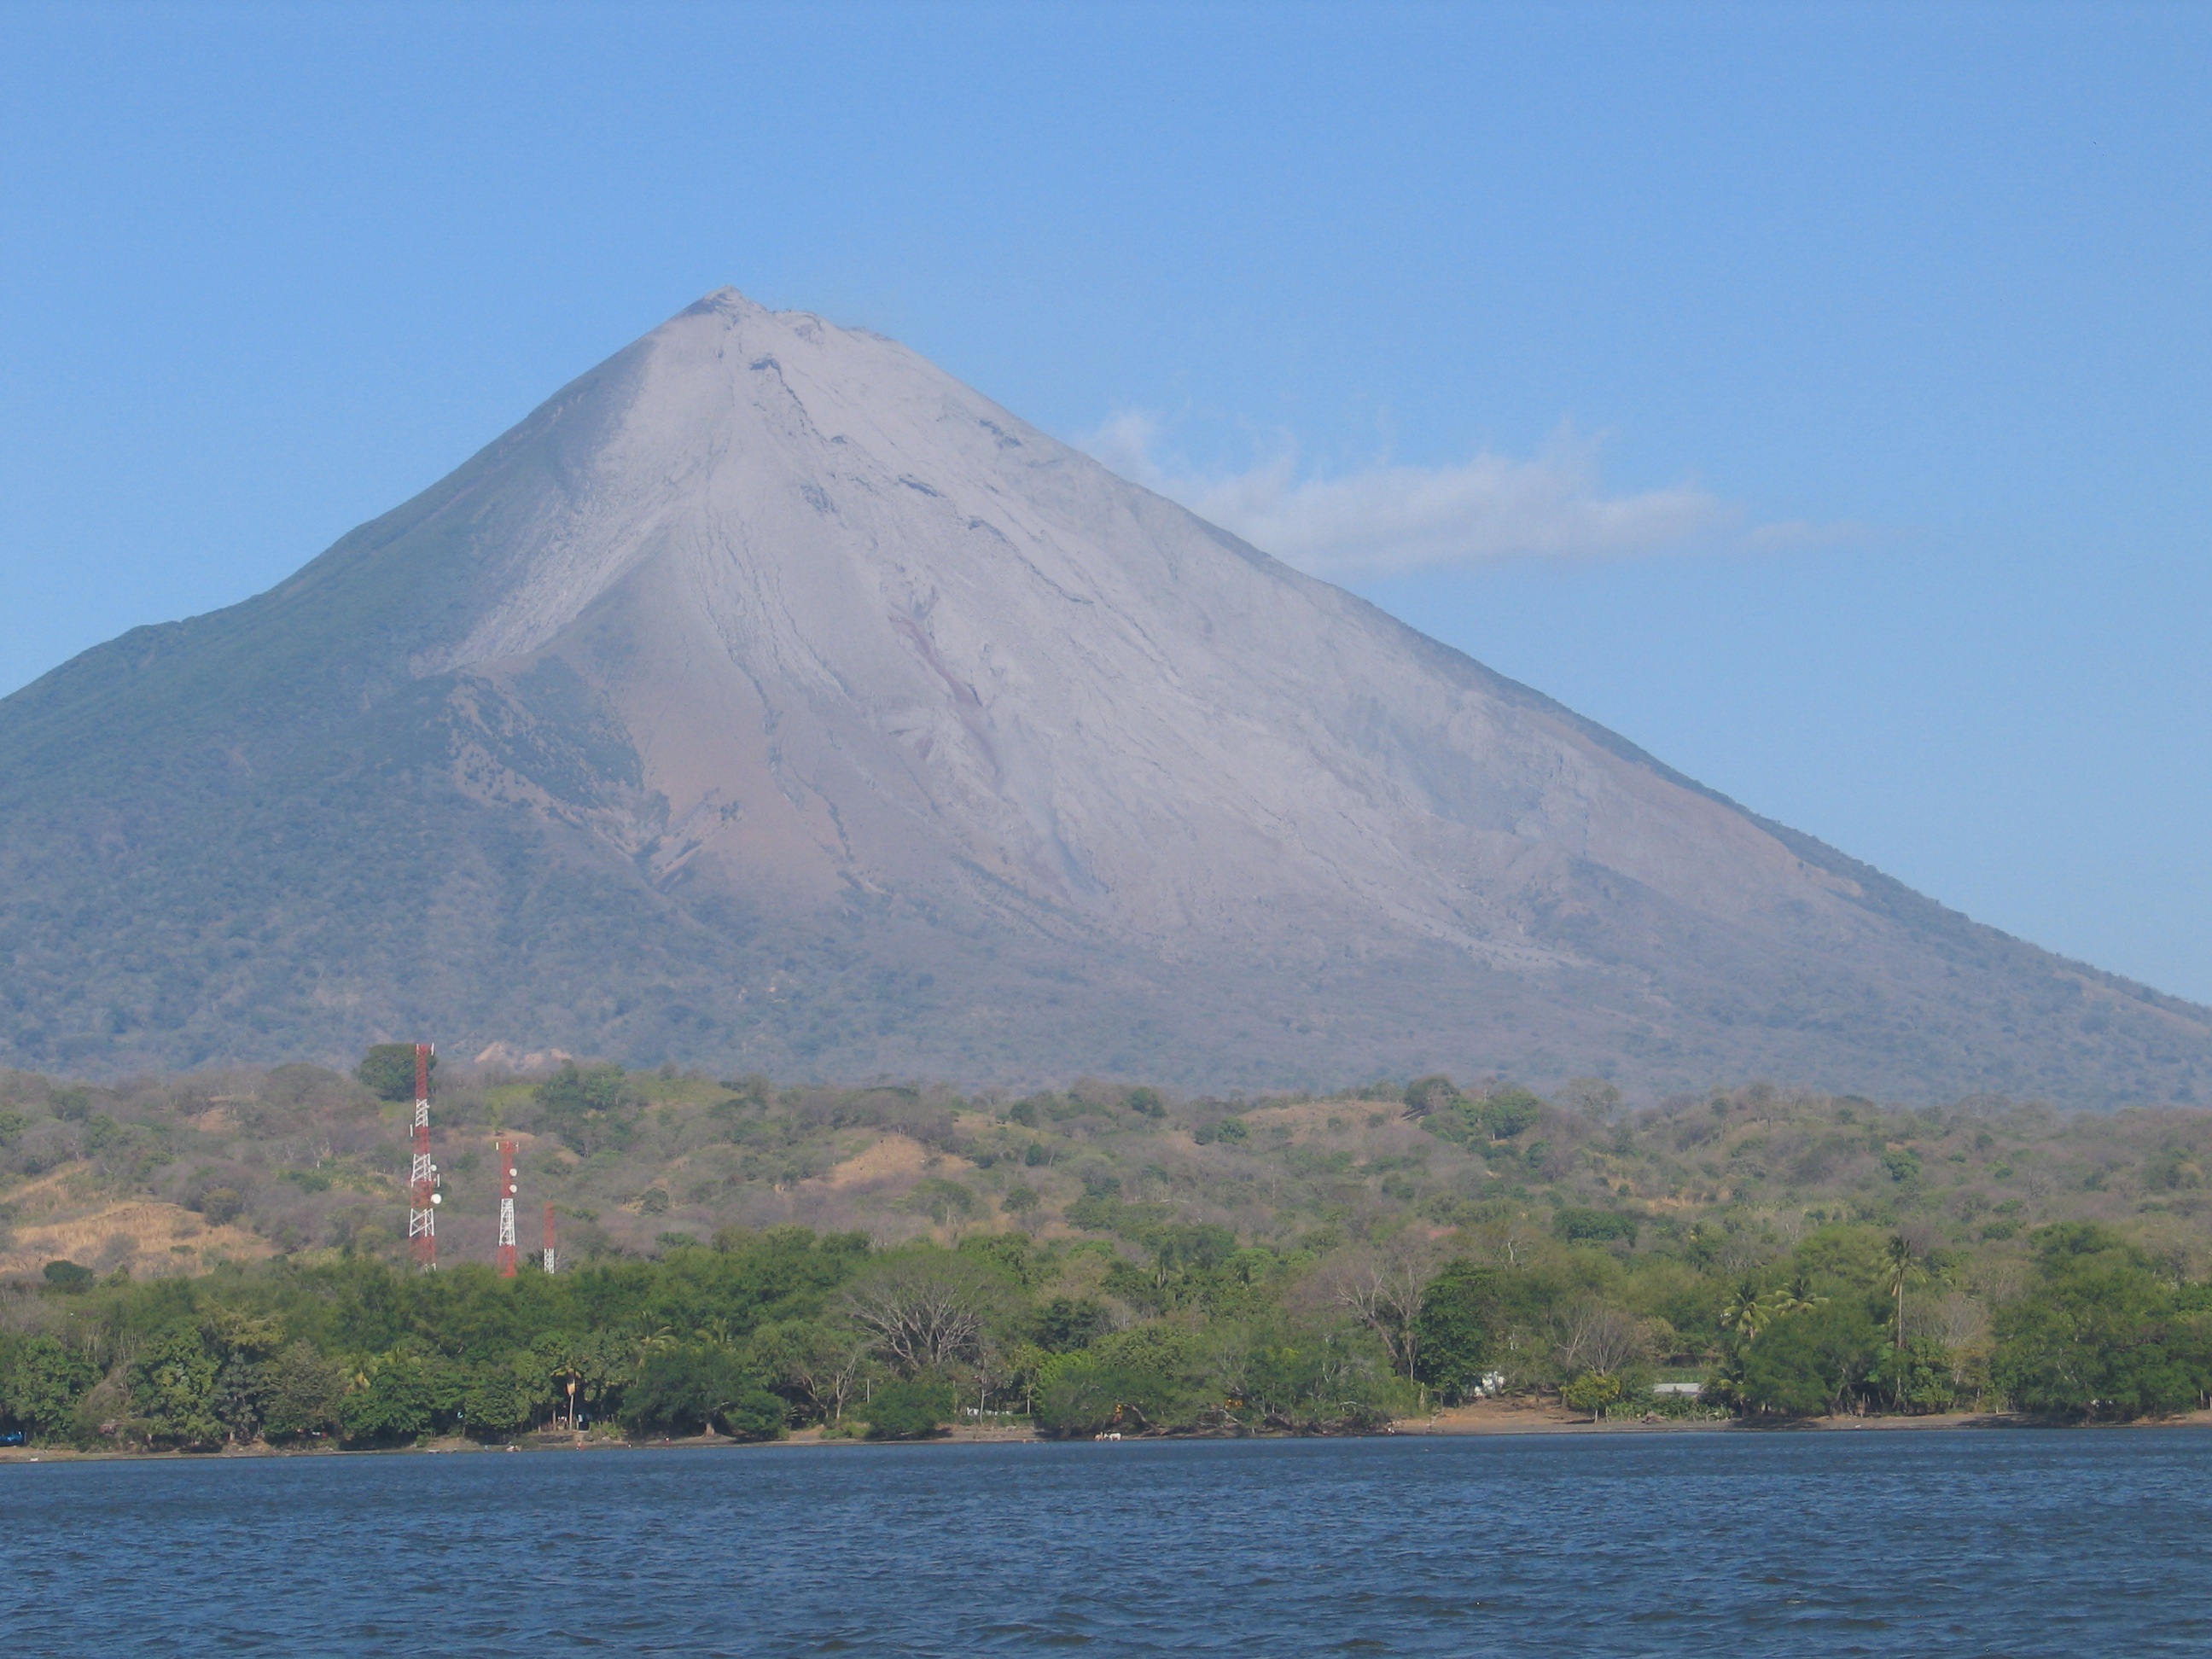
sea, mountain, volcano, island, nicaragua, plateau, fell, loch, ecosystem, landform, stratovolcano, geographical feature, volcanic landform, shield volcano, volcano view, ometepe island, rivas